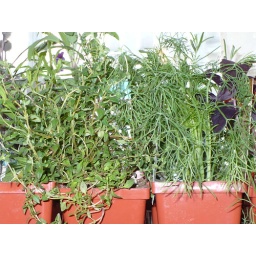
Part of Dave's herb collection, sitting in our kitchen window.